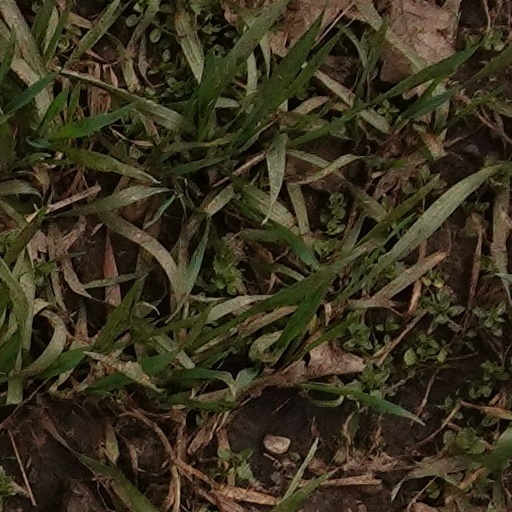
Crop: wheat